Sochi railway station

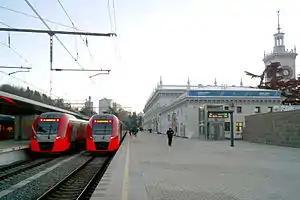
View to Sochi station building from platform 2.

Sochi railway station is the largest of the four railway stations in Sochi, and one of the largest railway stations in Krasnodar Krai. It is part of North Caucasus Railway and located in the Tsentralny city district of Sochi.